Washington–Kosciusko Elementary School

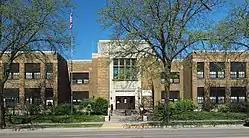
The Washington-Kosciusko Elementary School viewed from the east-southeast

Washington–Kosciusko Elementary School (W-K for short) is an elementary school in Winona, Minnesota, United States. Its building was constructed in 1934, the fourth of five new facilities built by Winona Public Schools in the early 20th century to implement progressive educational reforms. It was listed on the National Register of Historic Places in 2012 for its significance in the theme of education. It was nominated for representing the 20th-century development of Winona Public Schools and for being a project of the Public Works Administration, the largest federal relief program of the New Deal.